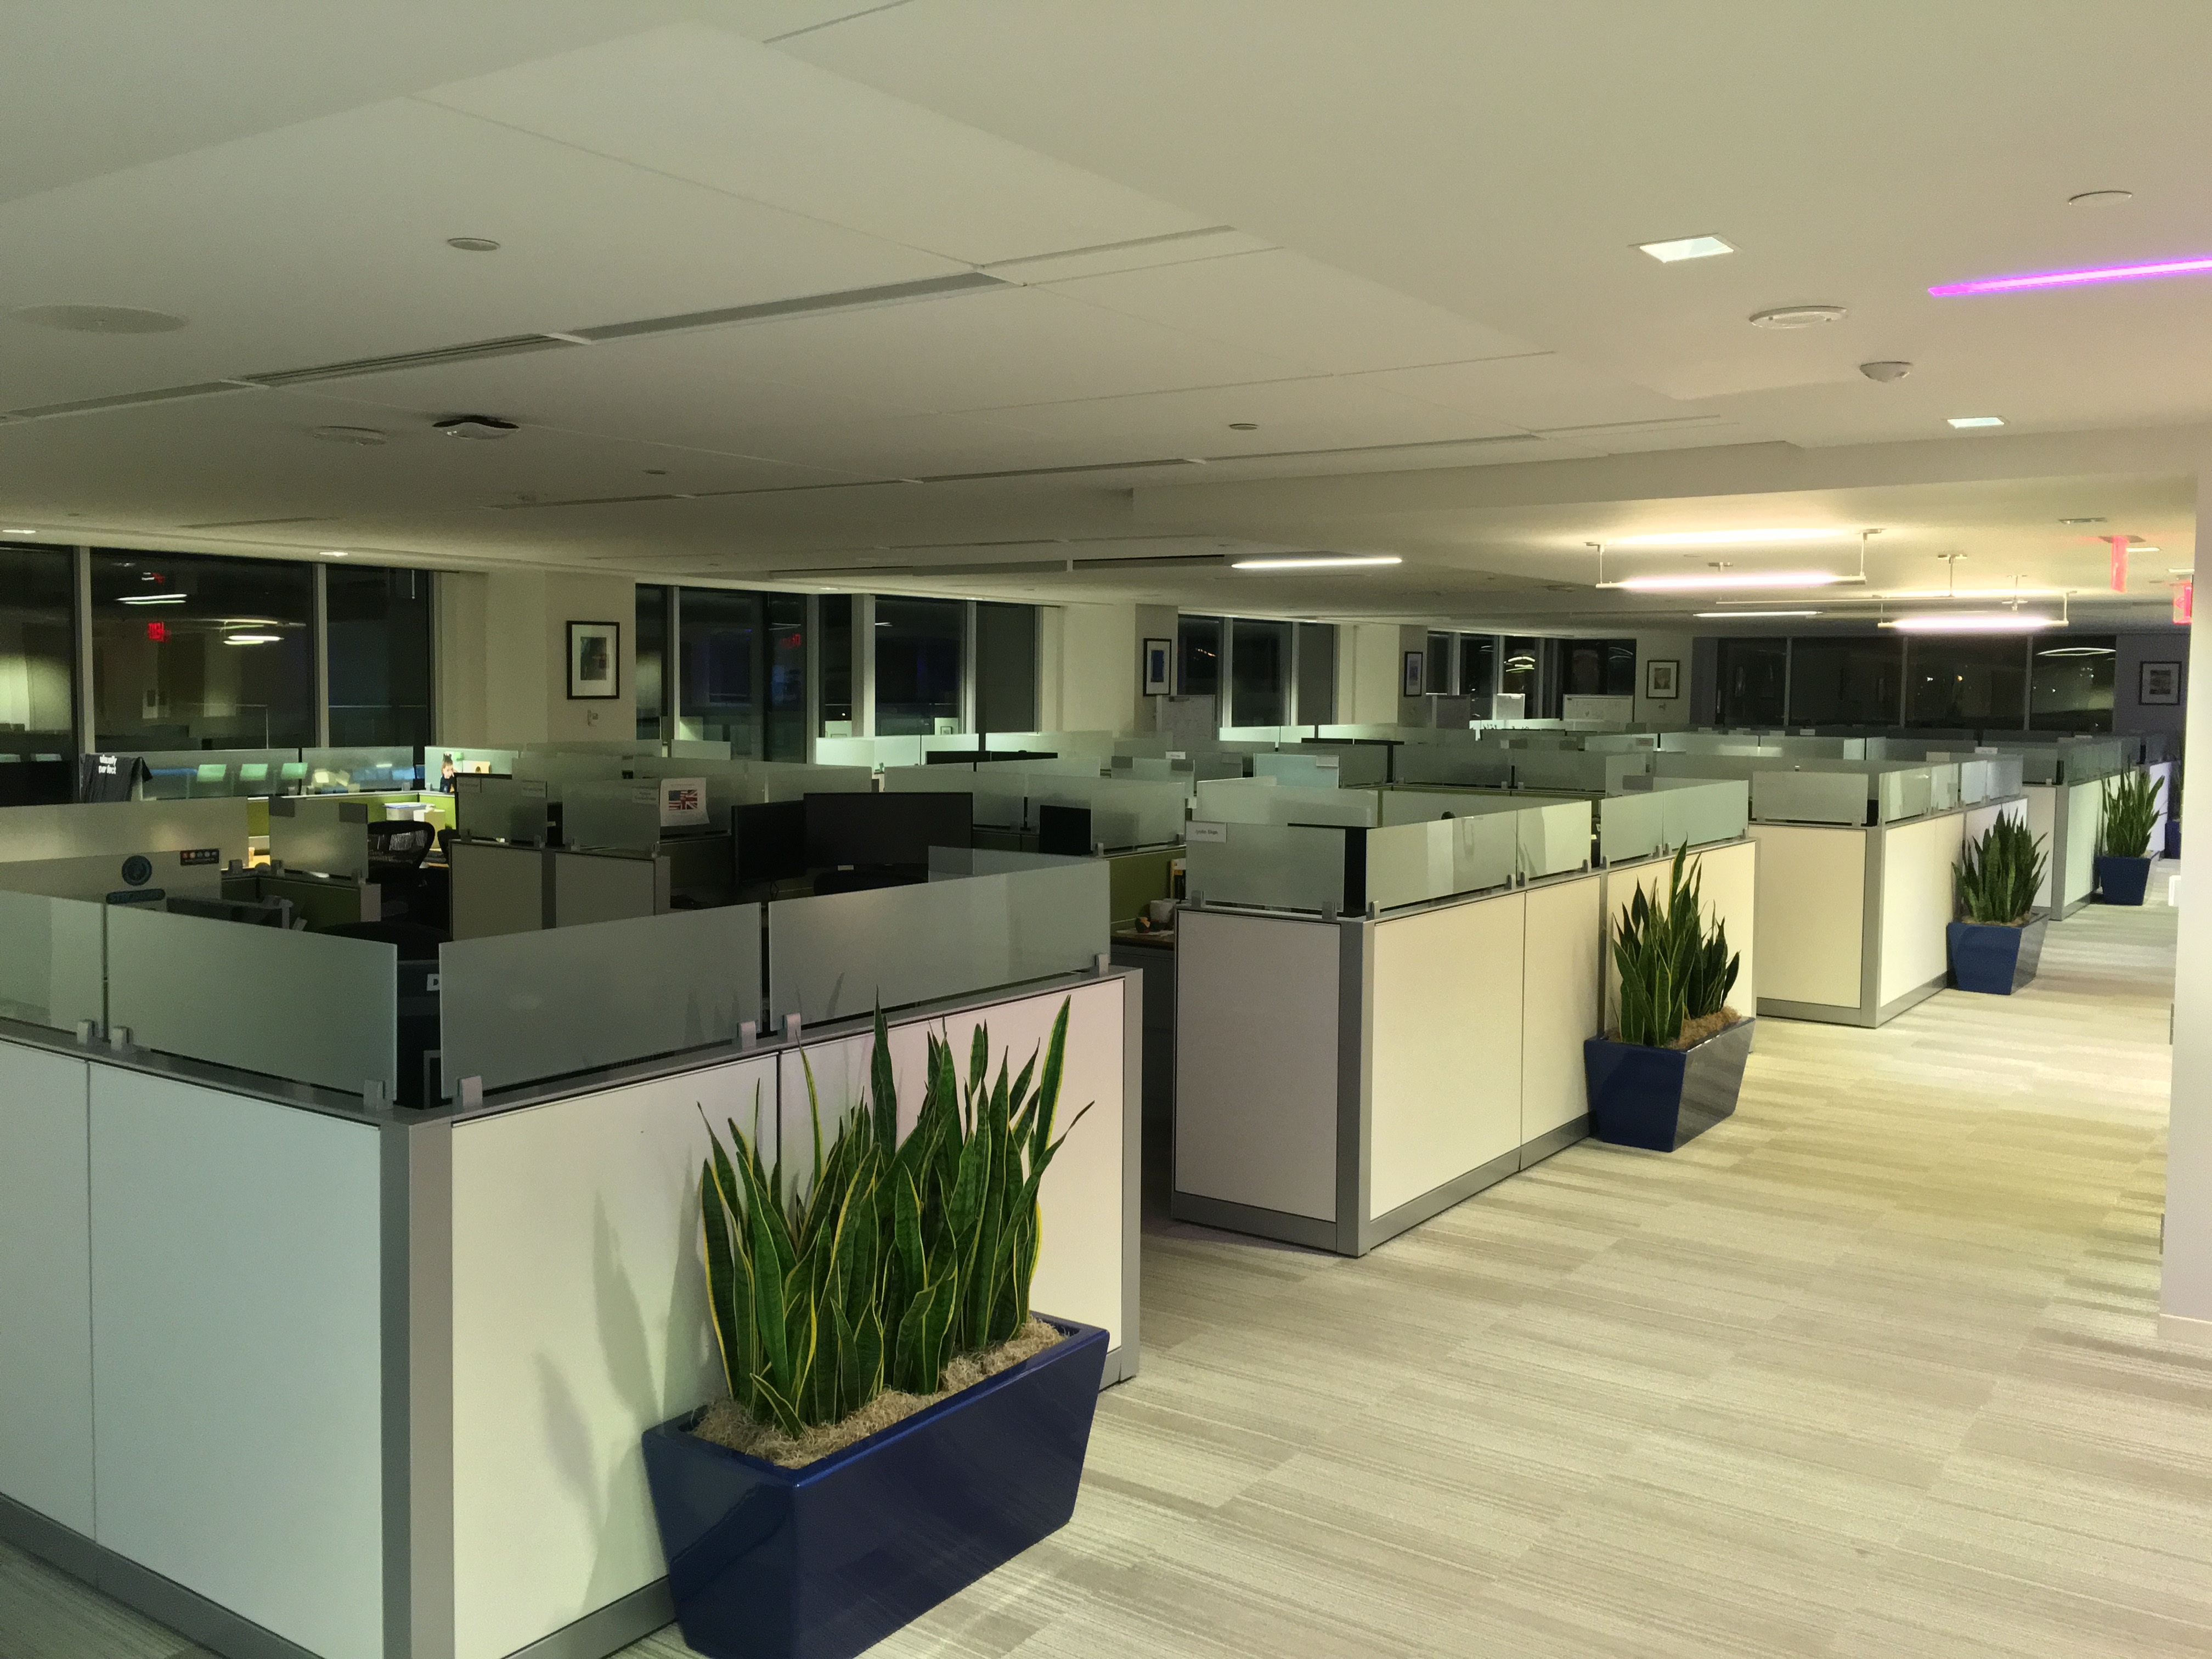
ceiling, office, interior design, lobby, headquarters, window covering